John II Casimir Vasa

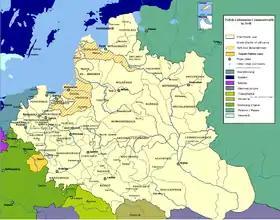
Polish–Lithuanian Commonwealth in 1648

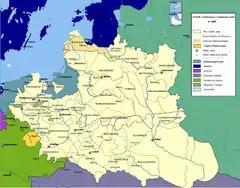
Polish–Lithuanian Commonwealth in 1660

In 1648 John Casimir was elected by the Polish Parliament to succeed his half-brother on the Polish throne. The reign of the last of the Vasas in the Polish–Lithuanian Commonwealth would be dominated by the Russo-Polish War (1654–67), followed by the war with Sweden ("The Deluge"), the scene for which had been set by the Commonwealth's two previous Vasa kings. Most of Poland was invaded by the Swedish army during The Deluge without much of a fight, due to the conspiratorial complicity of Polish and Lithuanian governors and nobility. In the course of a few years, the Commonwealth rose to force the Swedes out of Poland, ending the short-lived intrusions and campaigns, however, at a high cost. Most of the cities and towns in the Commonwealth were sacked, plundered and some were burnt to the ground, mostly by the retreating enemy units. Although the reign of John Casimir is remembered to be one of the most disastrous and perhaps most unsuccessful in the history of Poland and the Polish-Lithuanian Commonwealth, he is often referred to as the "warrior king" that fought bravely to save his nation and his people.